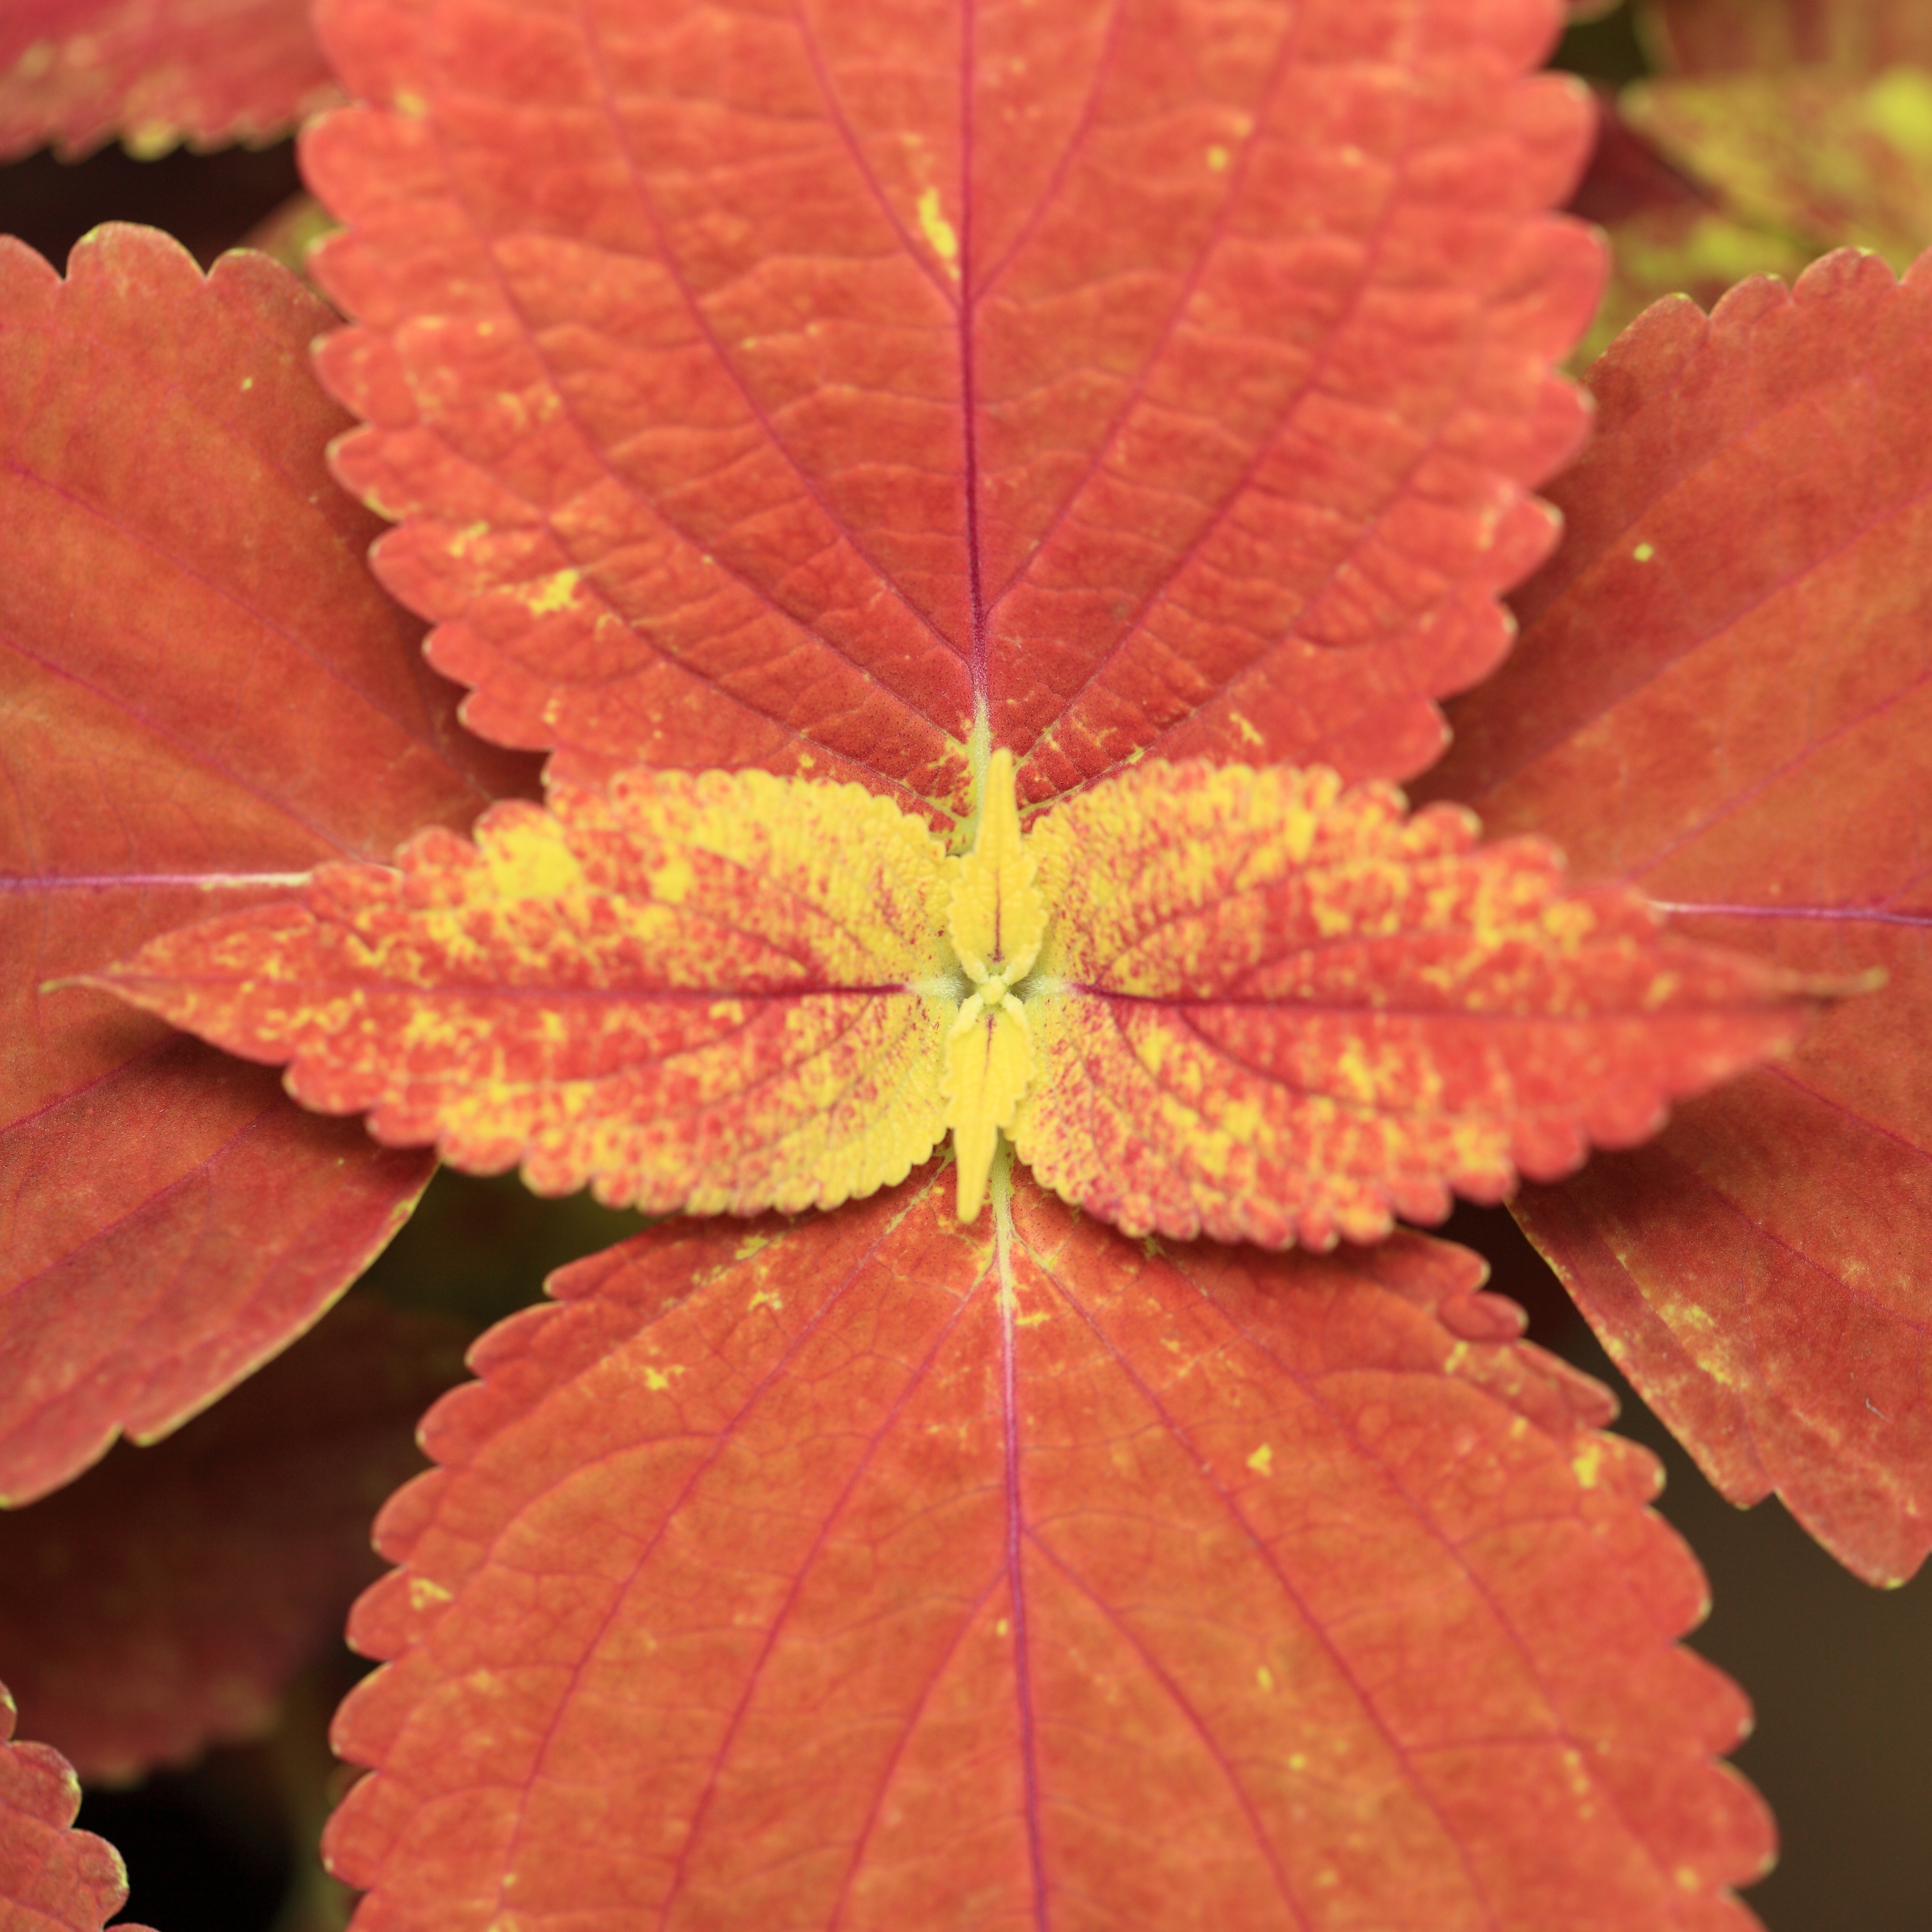
tree, plant, leaf, flower, petal, high, autumn, season, maple tree, maple leaf, cool image, shrub, deciduous, 5d, hires, markii, hi, res, resolution, flowering plant, annual plant, woody plant, land plant